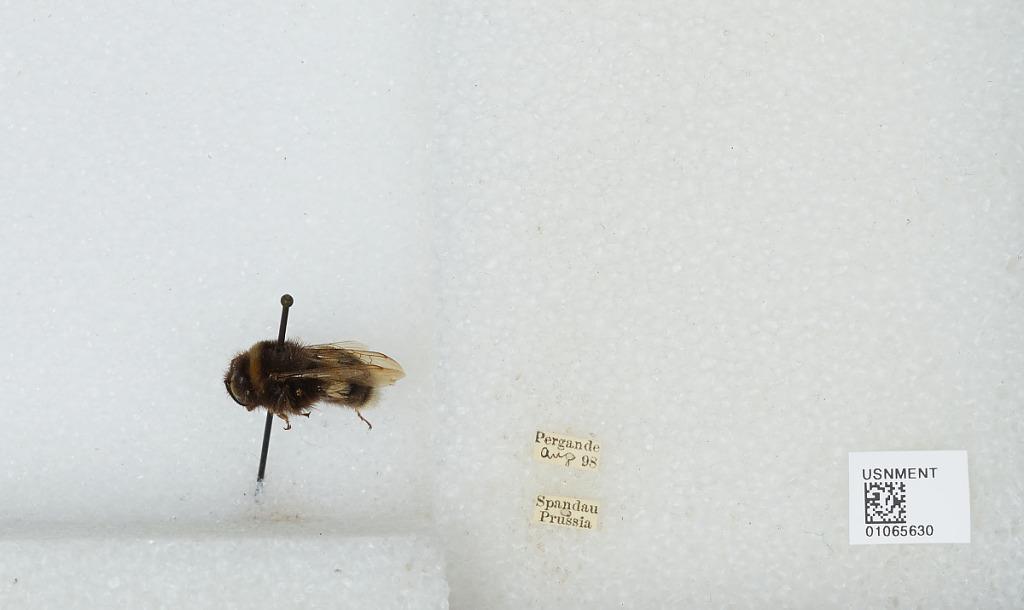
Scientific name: Bombus sp.
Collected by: Pergande
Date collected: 1898-8-
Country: Germany
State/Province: Berlin
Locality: Spandau
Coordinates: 52.55, 13.2